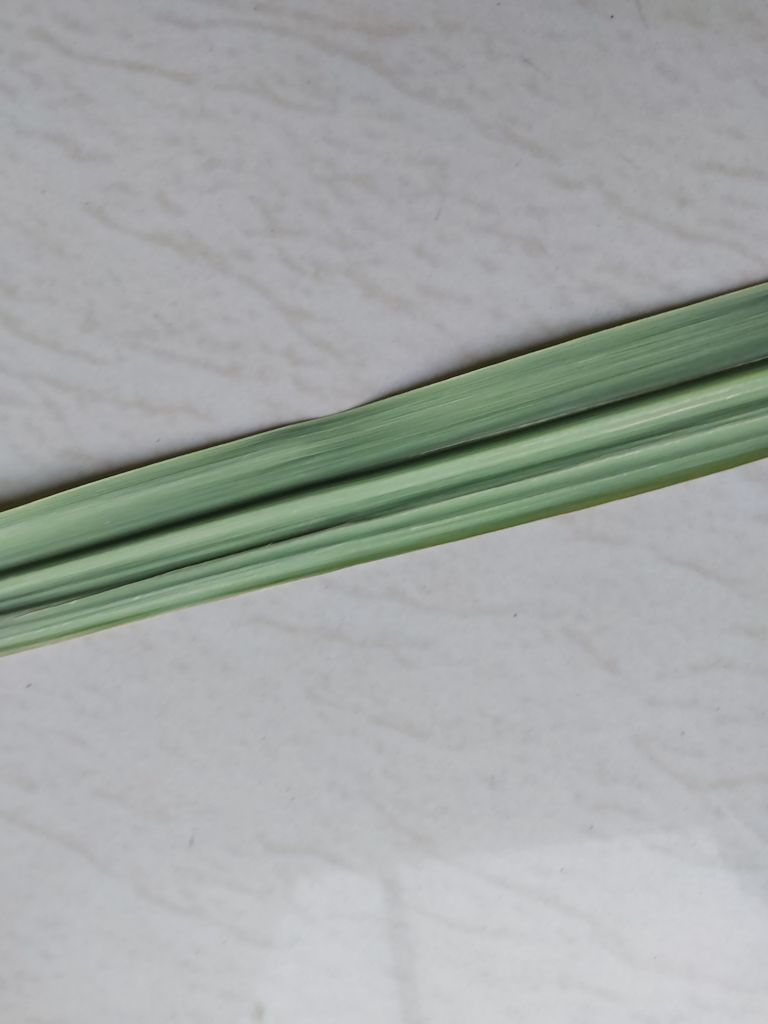
Label: Viral Disease